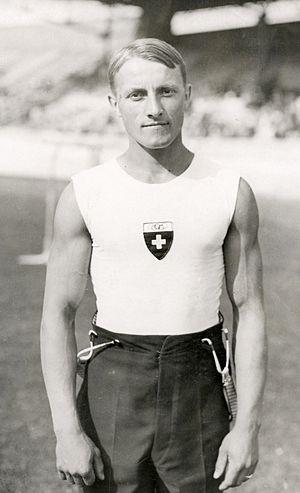
Le sport en Suisse occupe une place importante dans la vie quotidienne. En 2008, le pays est classé 13ᵉ meilleure nation sportive. Il y a plus de deux millions de licenciés en sport et 20 000 clubs. Les fédérations qui comptent le plus grand nombre de licenciés sont la gymnastique, le football puis le tennis. Malgré la petite taille du pays, la Suisse est dans les huit nations les plus médaillées aux jeux olympiques d'hiver et dans les 25 premières des Jeux olympiques d'été. Le sport en Suisse est organisé par l'Office fédéral du sport qui est rattaché au Département fédéral de la défense, de la protection de la population et des sports. Le mouvement sportif suisse est quant à lui géré par le Swiss Olympic qui assure le lien entre les autorités politiques, les 82 fédérations sportives suisses et le Comité international olympique.
Georges Miez était un gymnaste suisse, à la fois champion olympique et champion du monde. Aux Jeux olympiques il a gagné un total de quatre médailles d'or, trois médailles d'argent et une de bronze.